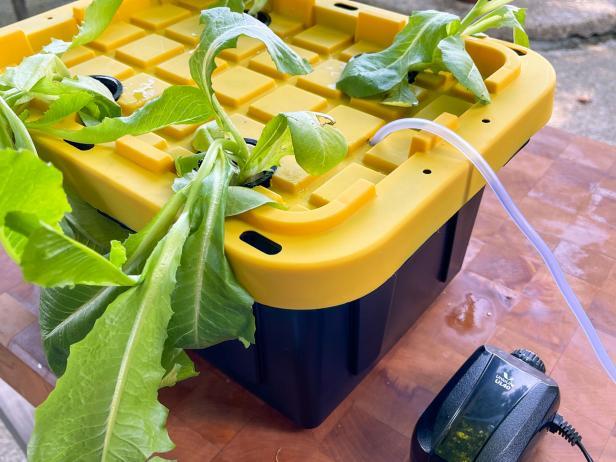
Mfumo wa kilimo cha kisasa ambapo mimea huoteshwa kwenye plastiki bila kutumia udongo, kwa kutegemea maji yenye virutubisho, yanayosambazwa kupitia bomba na pampu maalumu. Mimea ina afya nzuri, ikiashiria usimamizi bora wa lishe, maji, na mazingira yanayodhibitiwa.